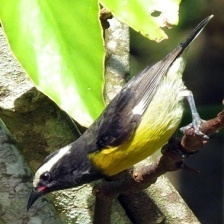
Species: BANANAQUIT
Scientific name: COEREBA FLAVEOLA